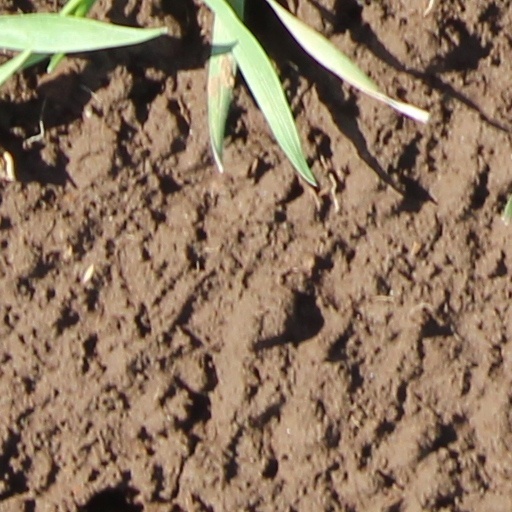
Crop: wheat